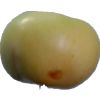
Label: Apple 6